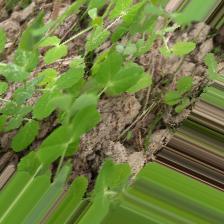
Label: Normal